List of birds of Tennessee

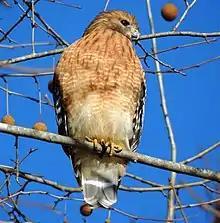
Red-shouldered hawk

Accipitridae is a family of birds of prey, which includes hawks, eagles, kites, harriers, and Old World vultures. These birds have very large powerful hooked beaks for tearing flesh from their prey, strong legs, powerful talons, and keen eyesight. Fifteen species have been recorded in Tennessee.